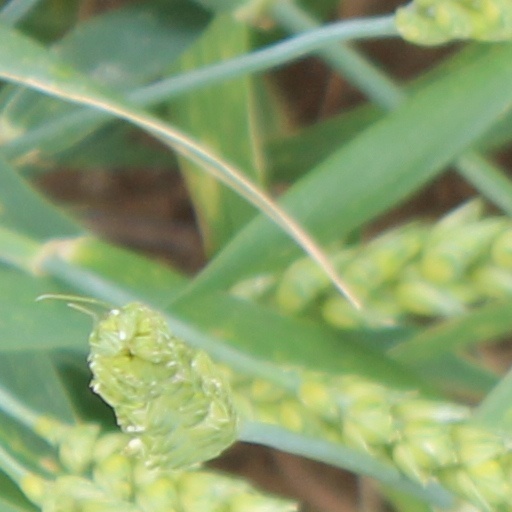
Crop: wheat